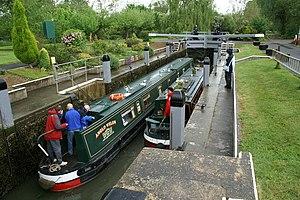
Shifford est une localité de la Paroisse civile d’Aston, Cote, Shifford and Chimney au comté de Oxfordshire en Angleterre sur la rive gauche du Tamise. Shifford est connu surtout à cause du Royal Lordship of Shifford, qui était une très grande seigneurie, dont l'histoire remonte à 975, année que le Roi Edgar le Pacifique accorde la seigneurie à Brihtnoth. En plus des terres, le Lordship comprenait le manoir et la ferme de Shifford.